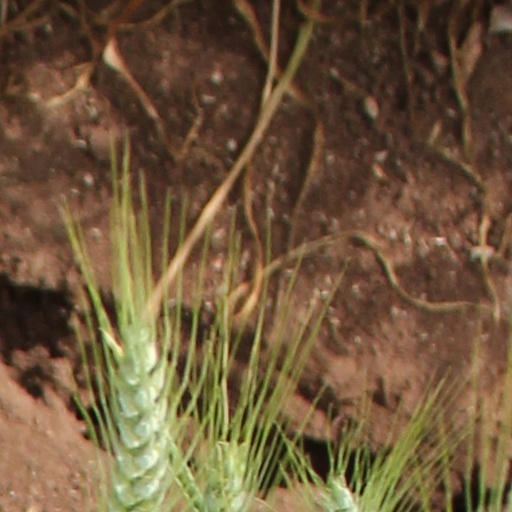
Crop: wheat